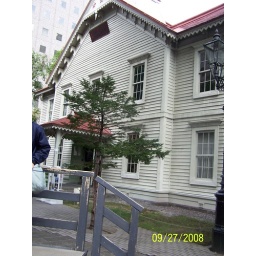
Clock tower building, the most photographed building in Sapporo.